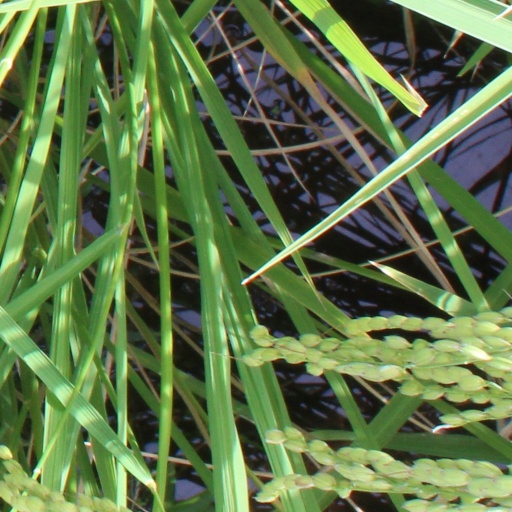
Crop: rice